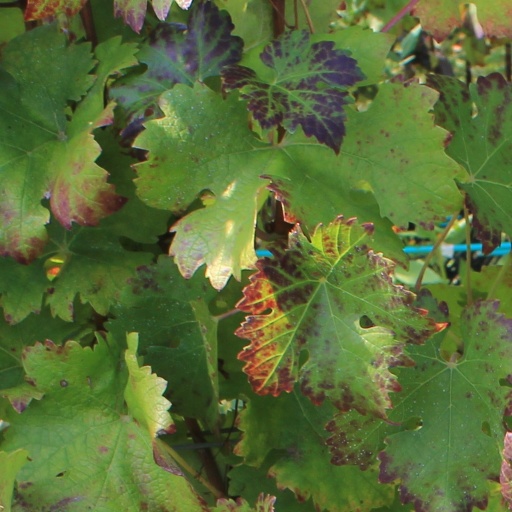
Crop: grape